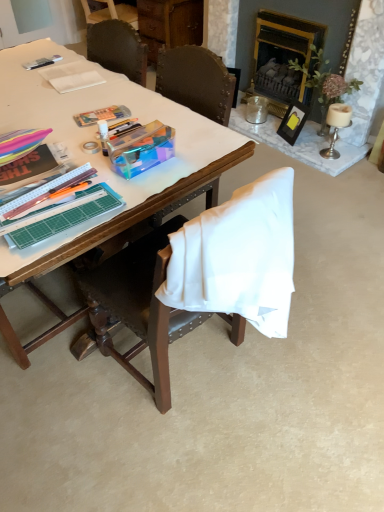
Question: There is one paperback book behind the wooden chair at center. Please locate it and provide its 2D coordinates.
Answer: [(0.188, 0.148)]